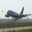
Label: airplane